Kenny vs. Spenny

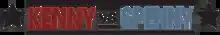

Kenny vs. Spenny is a Canadian reality comedy television series starring Kenny Hotz and Spencer Rice where they face against each other in competitions. The loser of each episode performs an act of humiliation, usually selected by the winner. Hotz and Rice created the series in addition to serving as executive producers, and it was typically shot in their hometown of Toronto (the pilot was filmed in Los Angeles), based mostly out of the house they shared. As of November 2008, the show aired on CBC, Global and Showcase in Canada, Comedy Central in Germany, Sweden and the Netherlands, The Comedy Channel in Australia, Animax and later, Sony MAX, in South Africa, Italia 2 in Italy, FX in Portugal, and on Jim in Finland. The series concluded with an hour-long Christmas special that aired on December 23, 2010, at 9 pm ET/PT on Showcase. It aired in Latin America on Sony Spin for a short time.